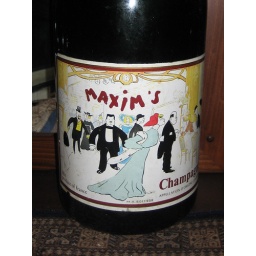
A wine bottle that I spotted in Le Gobelet, from Maxim's restaurant in Paris.